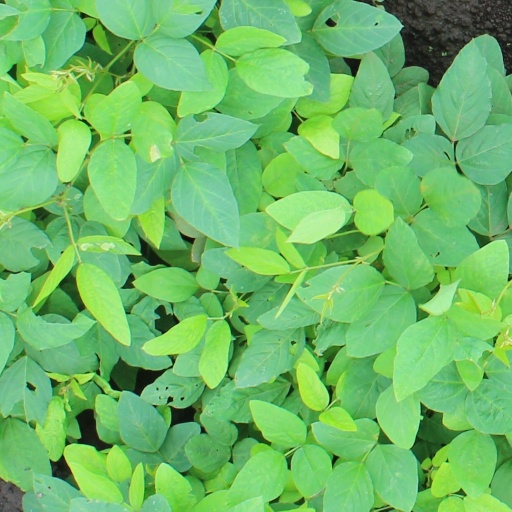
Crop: soybean